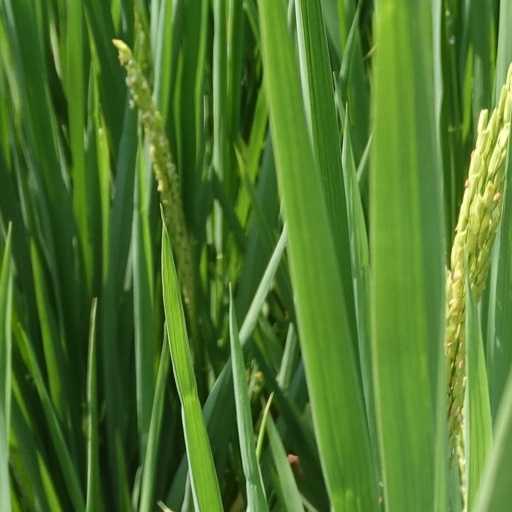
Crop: rice